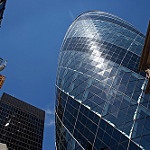
Scene: Outdoor